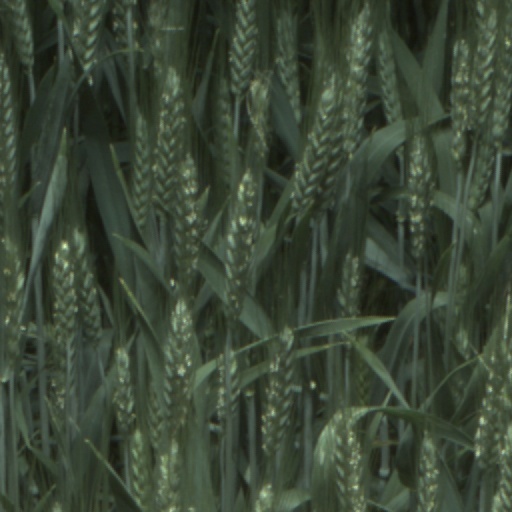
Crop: wheat